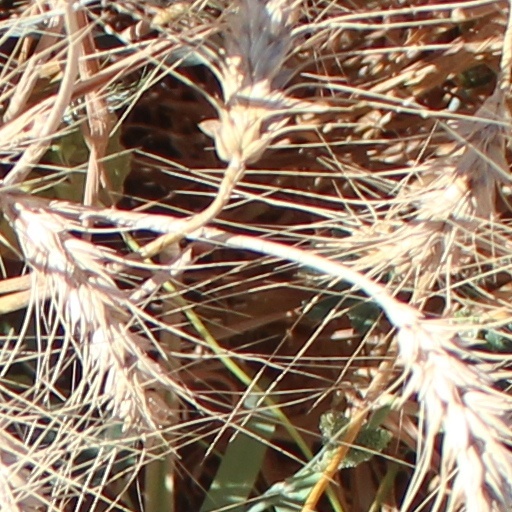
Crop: wheat